Hirrlingen

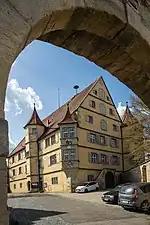
Castle Hirrlingen

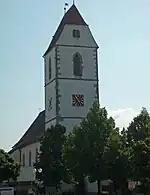
Church Hirrlingen

The first written mention of Hirrlingen was on a document from the All Saints Monastery in Schaffhausen written in the year 1091.